Shogo Fukuda

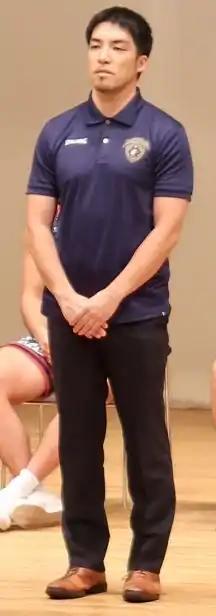

is a Japanese basketball coach and a former player. He was college basketball coach of National Institute of Fitness and Sports in Kanoya, Westmont College, and St. John's University.